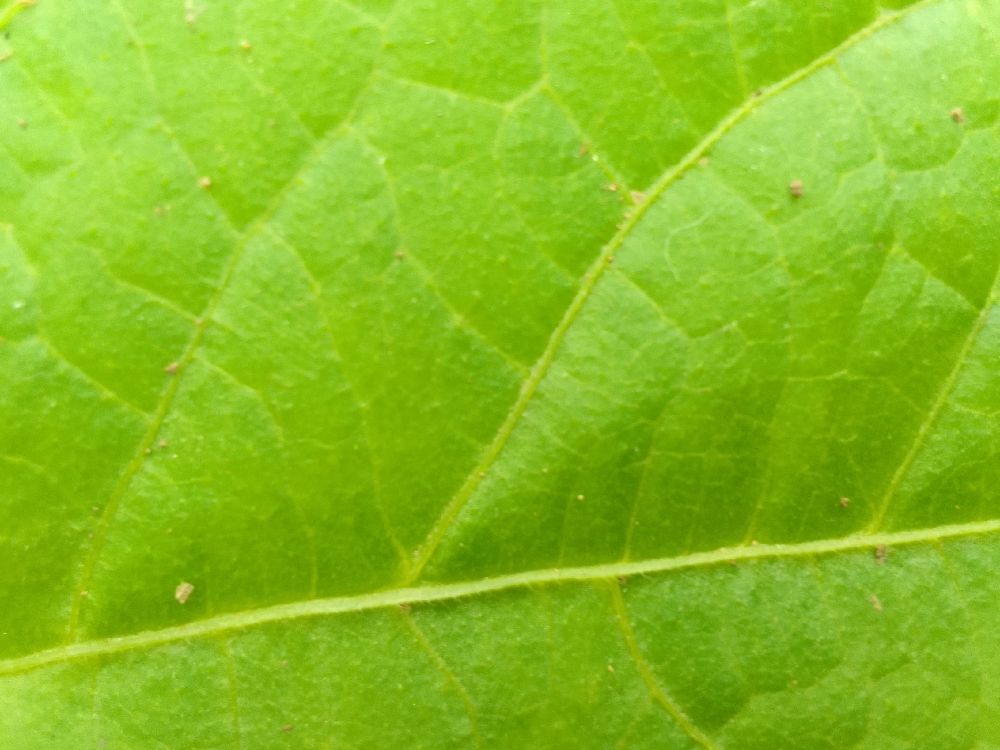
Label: healthy